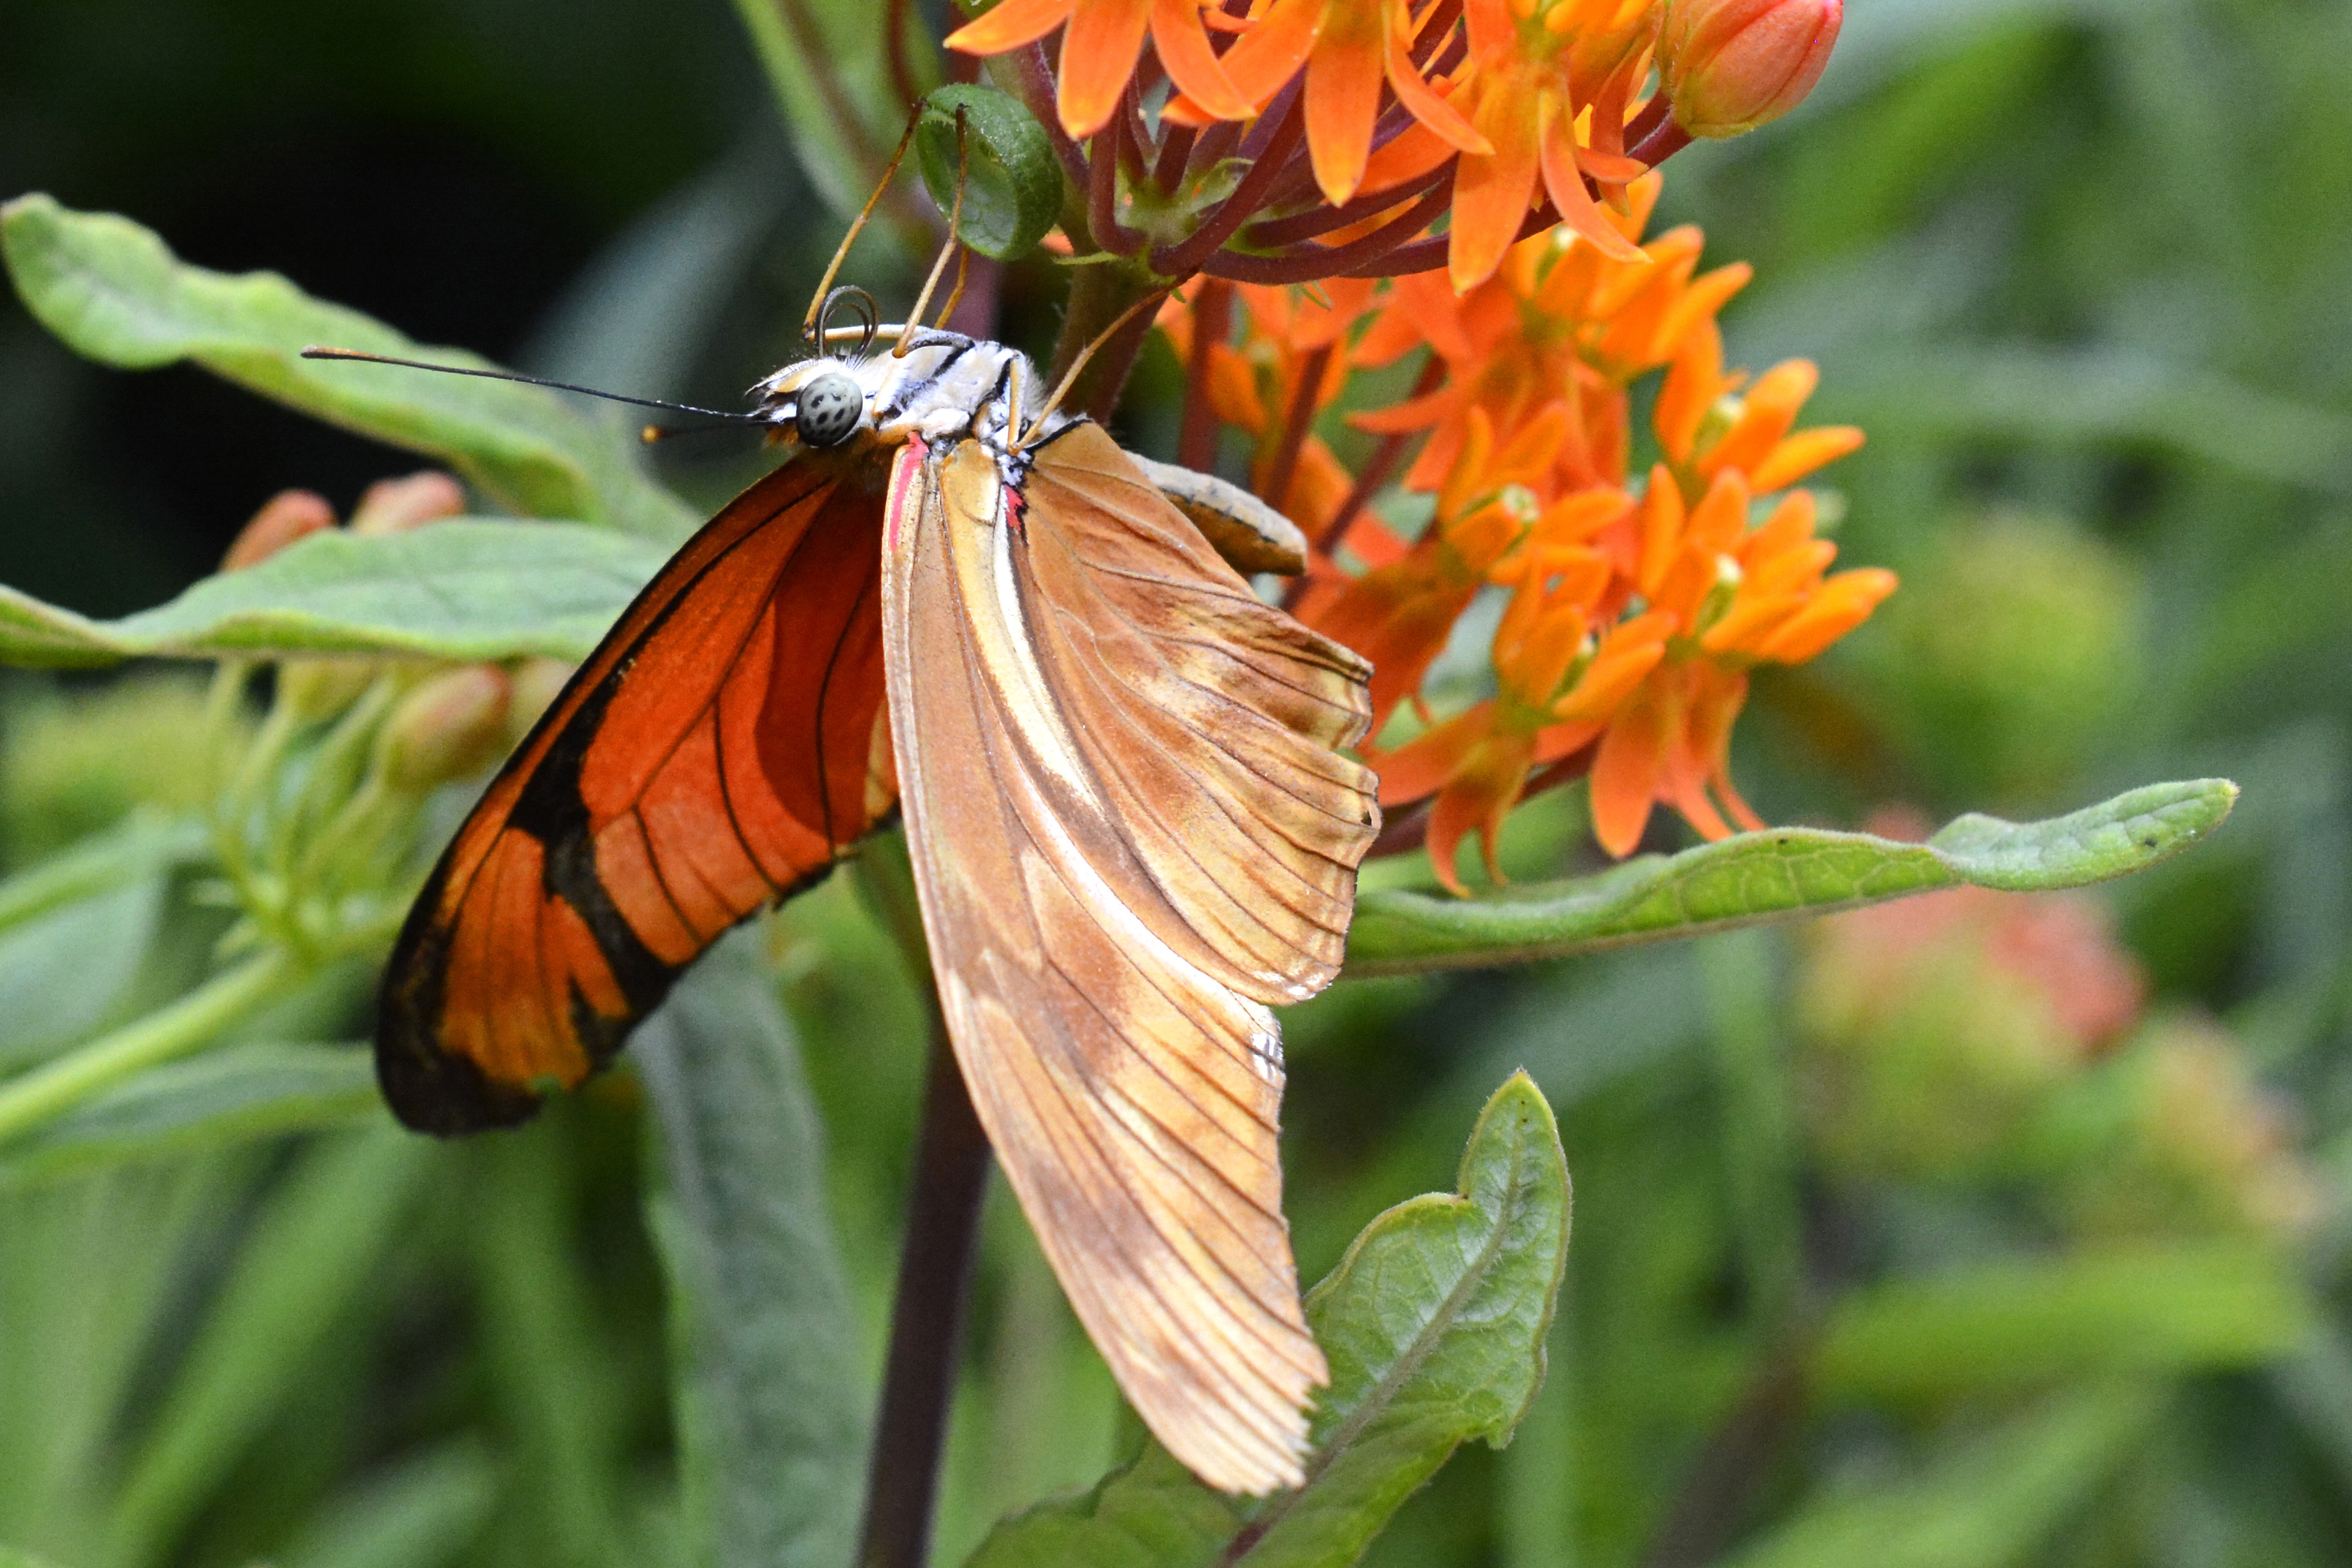
nature, wing, meadow, prairie, flower, animal, fly, orange, insect, small, botany, butterfly, black, close, flora, fauna, invertebrate, wildflower, flowers, monarch butterfly, leaves, eyes, drawing, legs, head, creature, animal world, nectar, flight insect, macro photography, arthropod, pollinator, butterfly house, suction nozzles, passionsblume butterfly, dryas julia, moths and butterflies, colias